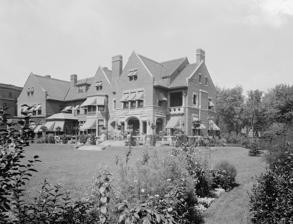
Building: Franklin H. Walker House
Country: United States of America
Year built: 1896
Historic house in Michigan, United States United States historic place Franklin H. Walker House U.S. National Register of Historic Places Walker House c 1910 Interactive map Location 2730 East Jefferson Avenue Detroit , Michigan Coordinates 42°20′21″N 83°1′11″W / 42.33917°N 83.01972°W / 42.33917; -83.01972 Built 1896 Architect George D. Mason Architectural style Neo-Jacobean Demolished 1998 MPS East Jefferson Avenue Residential TR NRHP reference No. 85002948 Added to NRHP October 09, 1985 The Franklin H. Walker House was a private residence located at 2730 East Jefferson Avenue in Detroit , Michigan . It was also known as Doctor's Hospital . The house was listed on the National Register of Historic Places in 1985, but subsequently demolished in 1998. It was at the time the largest remaining house along Jefferson Avenue. Description Lot the Walker House stood in 2008 The Franklin H. Walker House was a two-and-one-half-story structure, constructed of brown brick and rock-faced limestone. The massive Neo-Jacobean house was irregular in both floorplan and in height. A medieval-influenced octagonal tower with a pointed roof projected from one corner of the house; at the other corner, a two-story, three-sided bay window unit projected from the main bulk of the house. The gable roof was covered with tiles; walls at the gable ends terminated in fractables. History and significance This home was built in 1896 for Franklin H. Walker, a son of Hiram Walker and president of the Hiram Walker Distillery. Walker hired George D. Mason to design the house. The house was notable for its immense size, diverse building materials, and medieval motif. The house was eventually converted into a hospital, and extensively remodeled and added on to. The house was used until 1980 as Doctor's Hospital. It was demolished in 1998. References